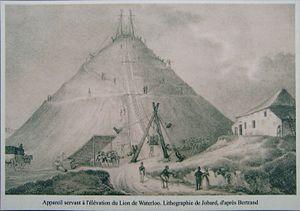
Gravure présentant la construction de la butte du lion de Waterloo. En particulier illustration du dispositif de palan pour monter les pièces de bronze du lion. Gravure de 1825. Lithographie de Marcellin Jobard d'après un dessin de Bertrand.
6 juin : fondation des Verreries et Établissements du Val Saint-Lambert à Seraing.
La Butte du Lion ou Monument de Waterloo, constitué d'un imposant tertre de terre surmonté d'un colossal Lion belgique, est un monument érigé en 1826, pour éterniser la gloire nationale, sur le site de la bataille de Waterloo, à Braine-l'Alleud, à la demande du roi Guillaume Iᵉʳ des Pays-Bas qui voulut marquer l'endroit présumé où son fils ainé, le prince Guillaume II, fut blessé à l’épaule à la fin de la bataille. Comme tout le site de la bataille, la Butte est inscrite au Patrimoine majeur de Wallonie.
Marcellin Jobard, né à Baissey le 17 mai 1792 et mort à Bruxelles le 27 octobre 1861, est un lithographe, photographe, inventeur et journaliste belge d'origine française.